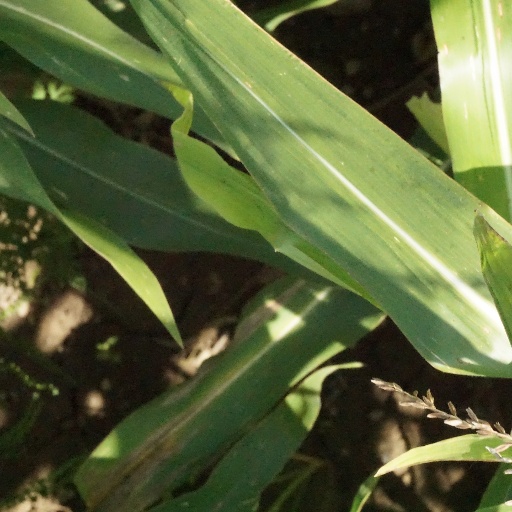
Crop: maize; corn